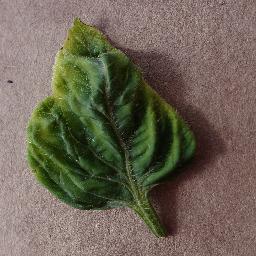
Label: Tomato___Tomato_Yellow_Leaf_Curl_Virus